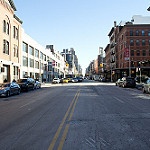
Scene: Outdoor